2010 Banyak Islands earthquake

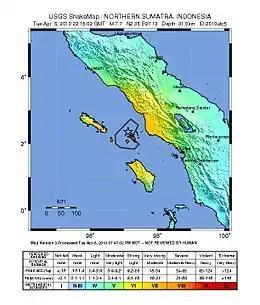

The 2010 Banyak Islands earthquake occurred on with a moment magnitude of 7.8 and a maximum Mercalli intensity of V ("Moderate"). The shock occurred near the Banyak Islands, off the island of Sumatra in Indonesia. A tsunami watch was issued according to the Pacific Tsunami Warning Center in Honolulu which was later canceled. A 40 cm surge was reported in the Banyak Islands an hour after the quake, along with 62 injuries. Power outages were reported throughout the province of North Sumatra as well as in Aceh. This quake is one in a sequence of large earthquakes along the Sunda megathrust in the 2000s.